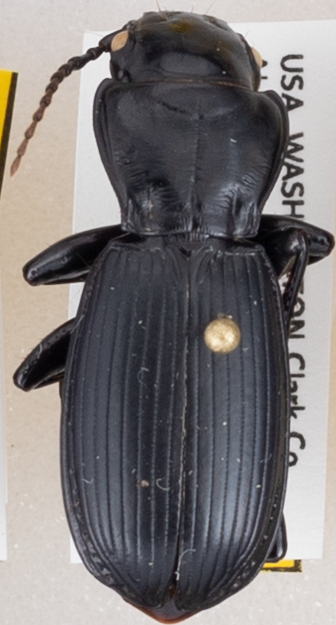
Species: Pterostichus lama
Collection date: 2019-06-25 04:00:00
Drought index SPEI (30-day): -1.362
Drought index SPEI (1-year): -2.09
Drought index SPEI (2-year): -2.09